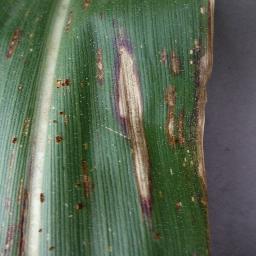
Label: Corn___Northern_Leaf_Blight